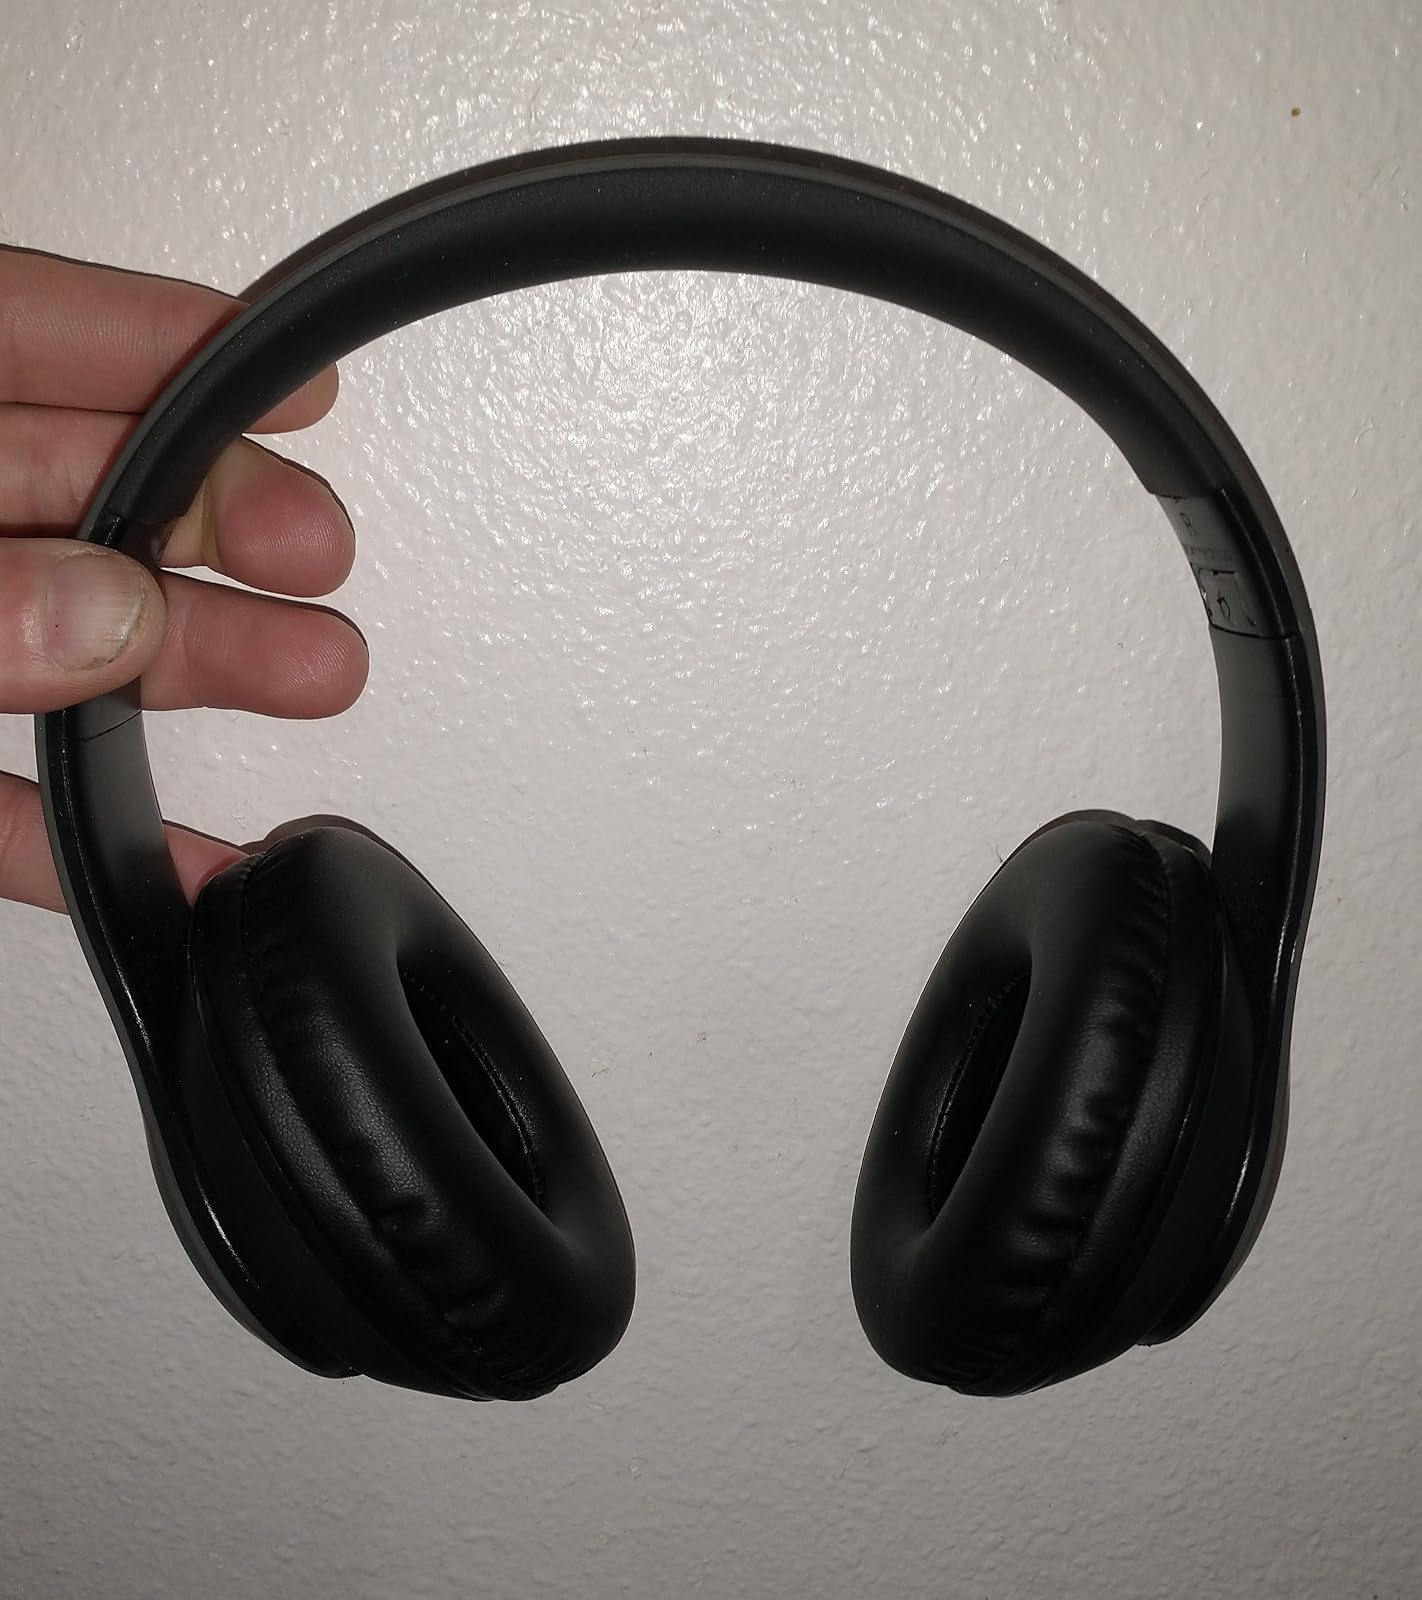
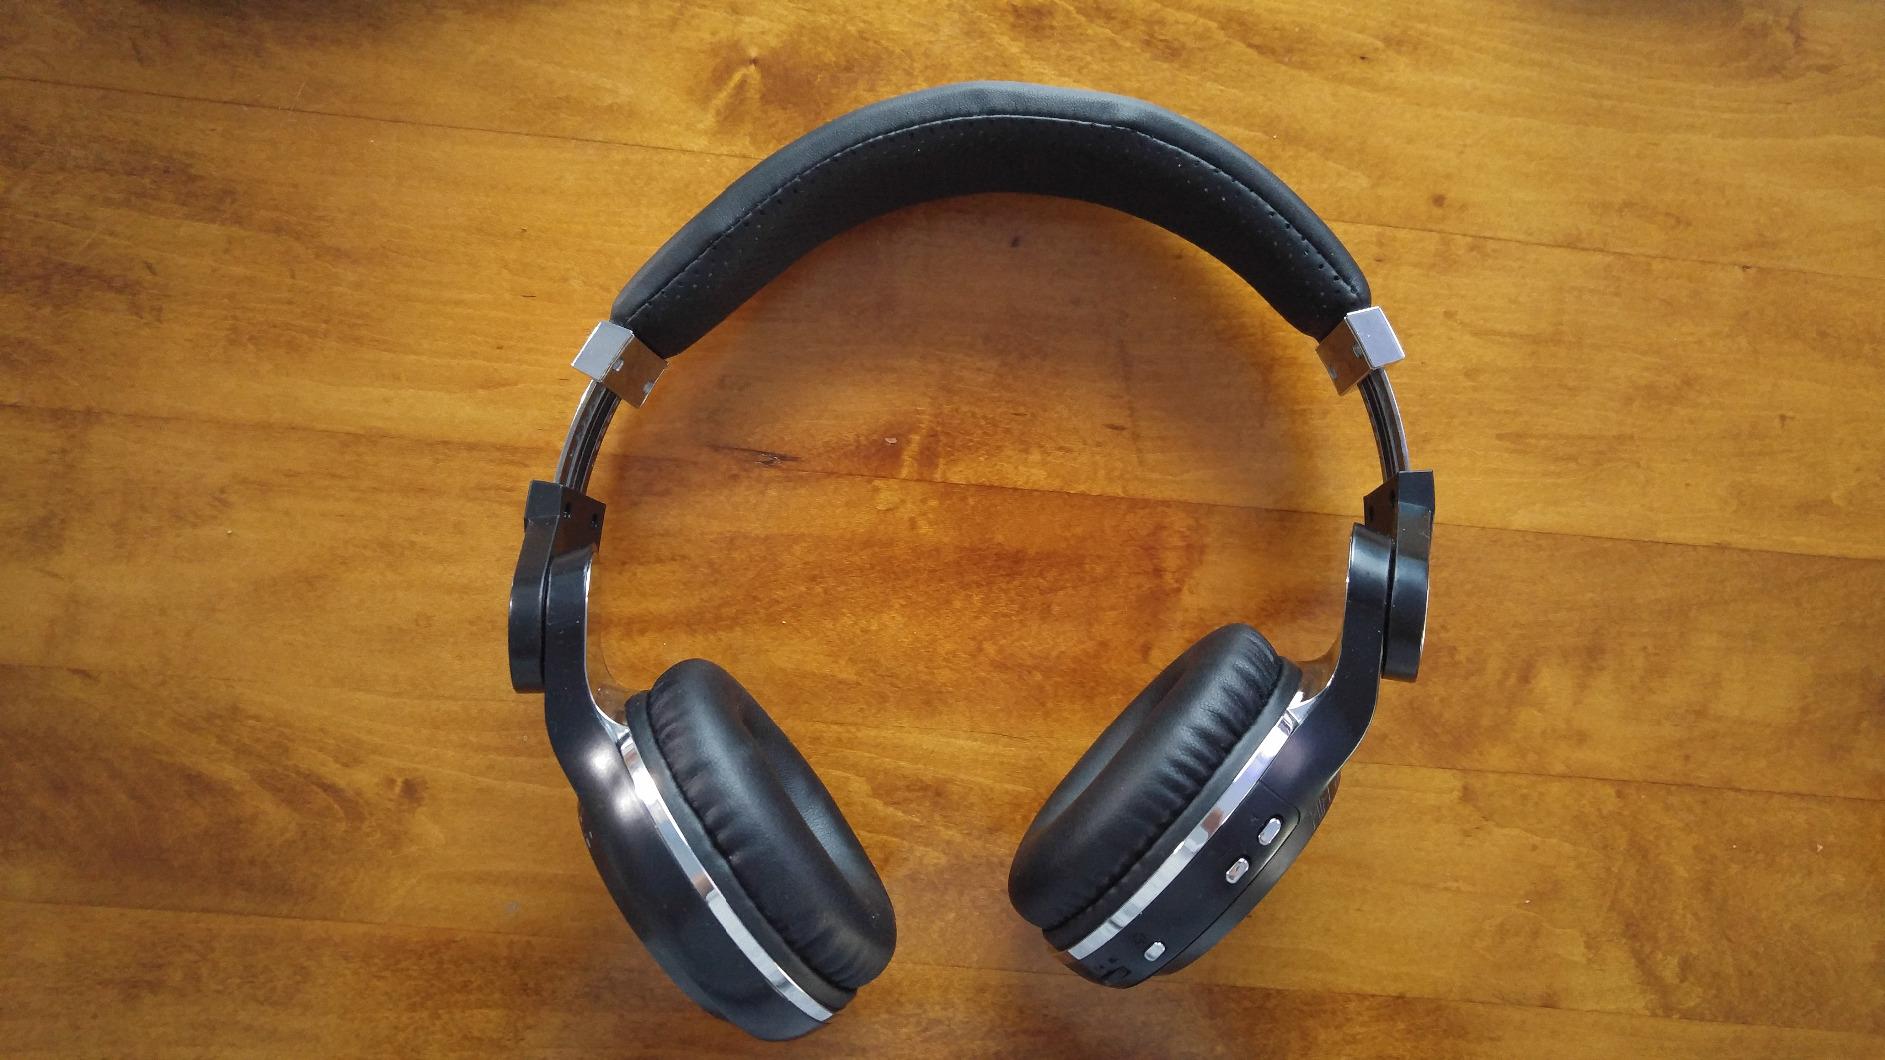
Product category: headphones
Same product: no